HMS Fox (1829)

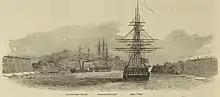
HMS "Fox" at the very start, 10 January 1852, of the Second Anglo-Burmese War at the mouth of the Yangon River

HMS "Fox" was a 46-gun fifth-rate launched in 1829, converted to a screw frigate in 1856, and broken up in 1882.